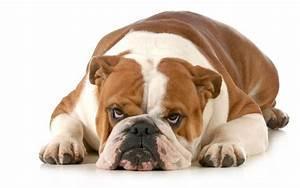
dog